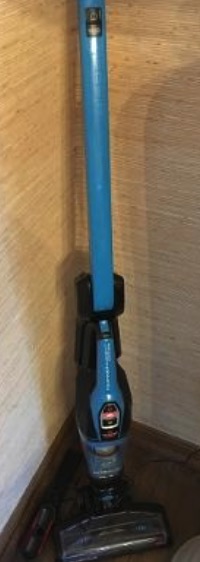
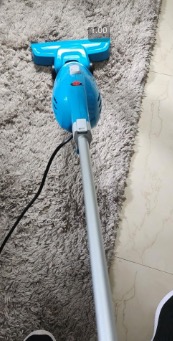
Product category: items_vacuum
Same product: no